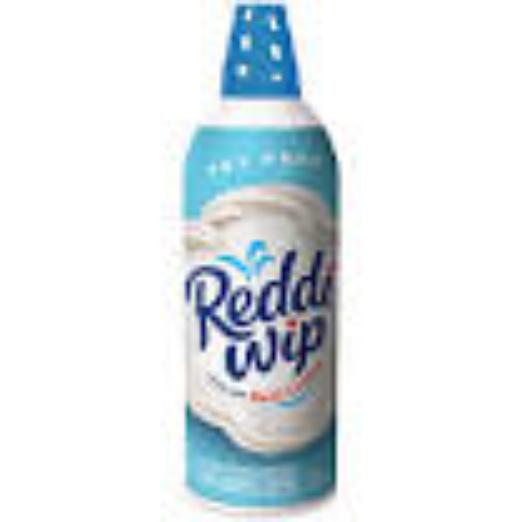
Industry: Food